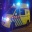
Label: ambulance